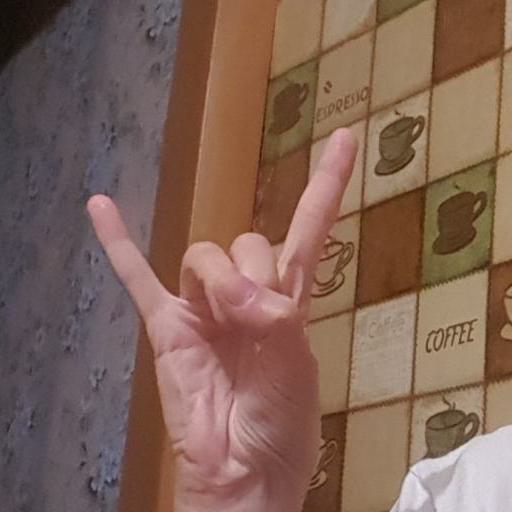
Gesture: rock